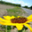
Label: sunflower